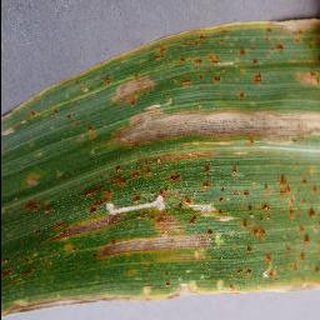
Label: corn_cercospora_leaf_spot